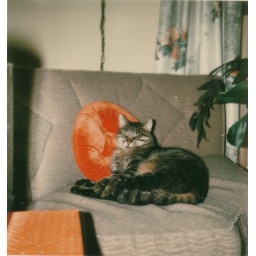
up against red pillow